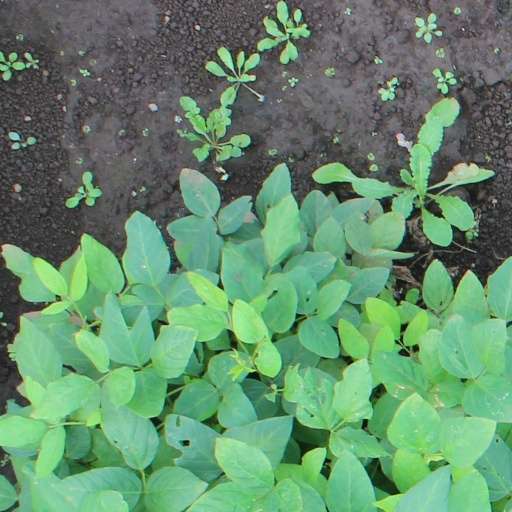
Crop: soybean